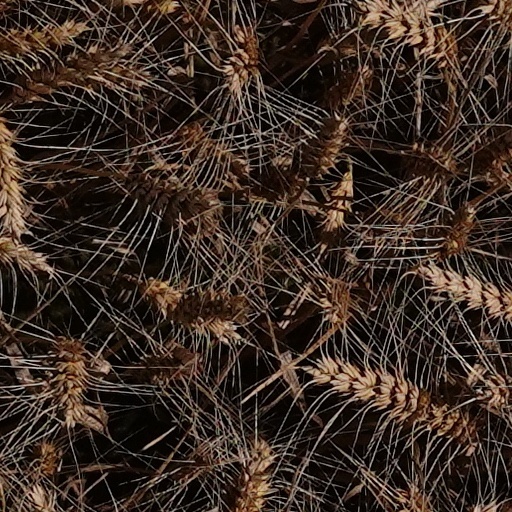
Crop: wheat